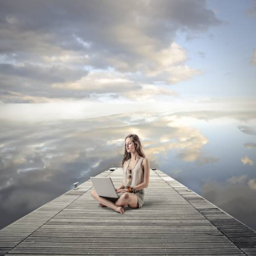
using laptop in the sky